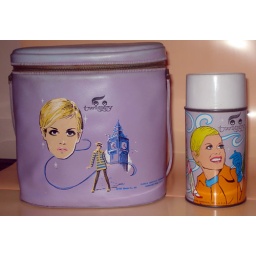
Twiggy vinyl brunch bag &amp;amp; metal bottle by Aladdin.